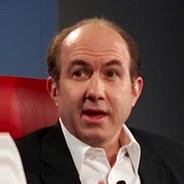
Age: 52